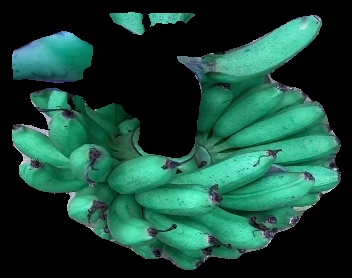
Variety: rasbale
Grade: grade1